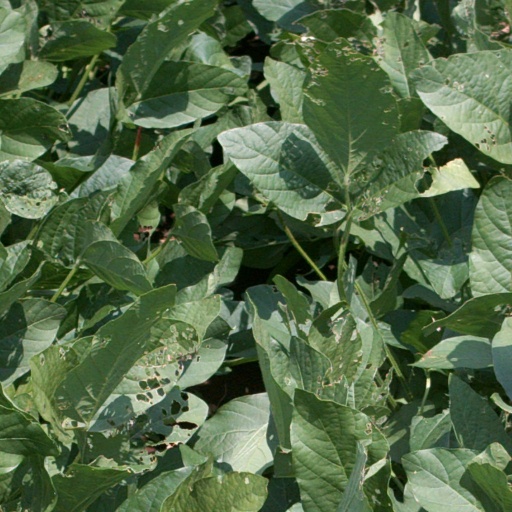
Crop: soybean